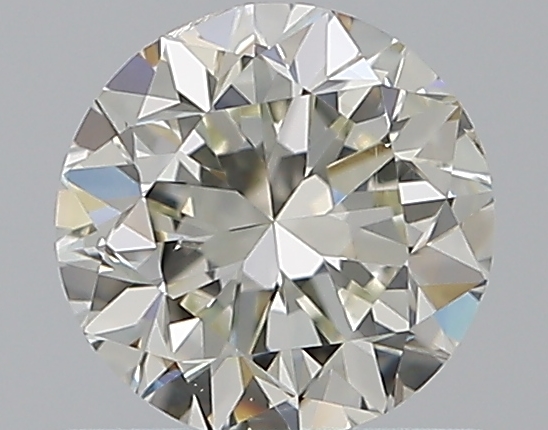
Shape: round
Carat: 0.59
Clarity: VS2
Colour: K
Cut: EX
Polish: EX
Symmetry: EX
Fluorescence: N
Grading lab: GIA
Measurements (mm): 5.36 x 5.38 x 3.35